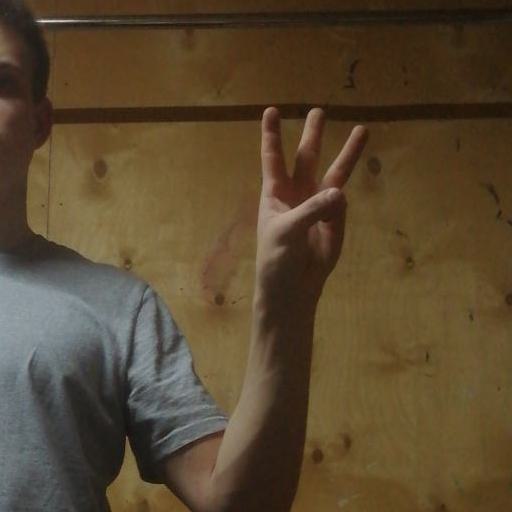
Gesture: three